Rennes

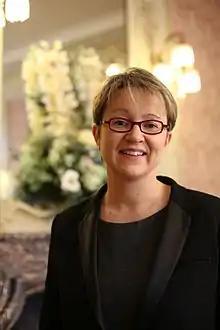
Nathalie Appéré, current mayor of Rennes

The current mayor of Rennes is Nathalie Appéré. A member of the Socialist Party, she replaced retiring Socialist incumbent Daniel Delaveau, in office from 2008 to 2014.